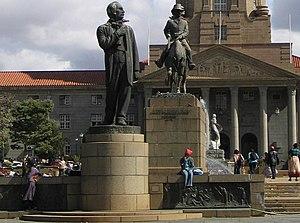
La statue de Marthinus Wessel Pretorius située au centre de Pretoria en Afrique du Sud, rend hommage à Marthinus Wessel Pretorius, premier président de la République sud-africaine du Transvaal de 1857 à 1860 puis de nouveau de 1864 à 1871, président de l'État libre d'Orange de 1859 à 1863 et co-chef de l'État du Transvaal de 1880 à 1883. Il est également le fondateur de Pretoria qu'il fit nommer en l'honneur de son père, le voortrekker Andries Pretorius.